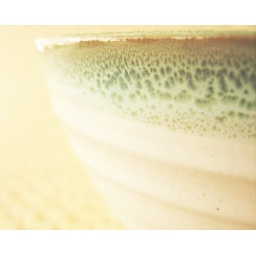
Stoneware, Fired to 1280, PSG16 white over Lichen Green - detail from small hand thrown bowl